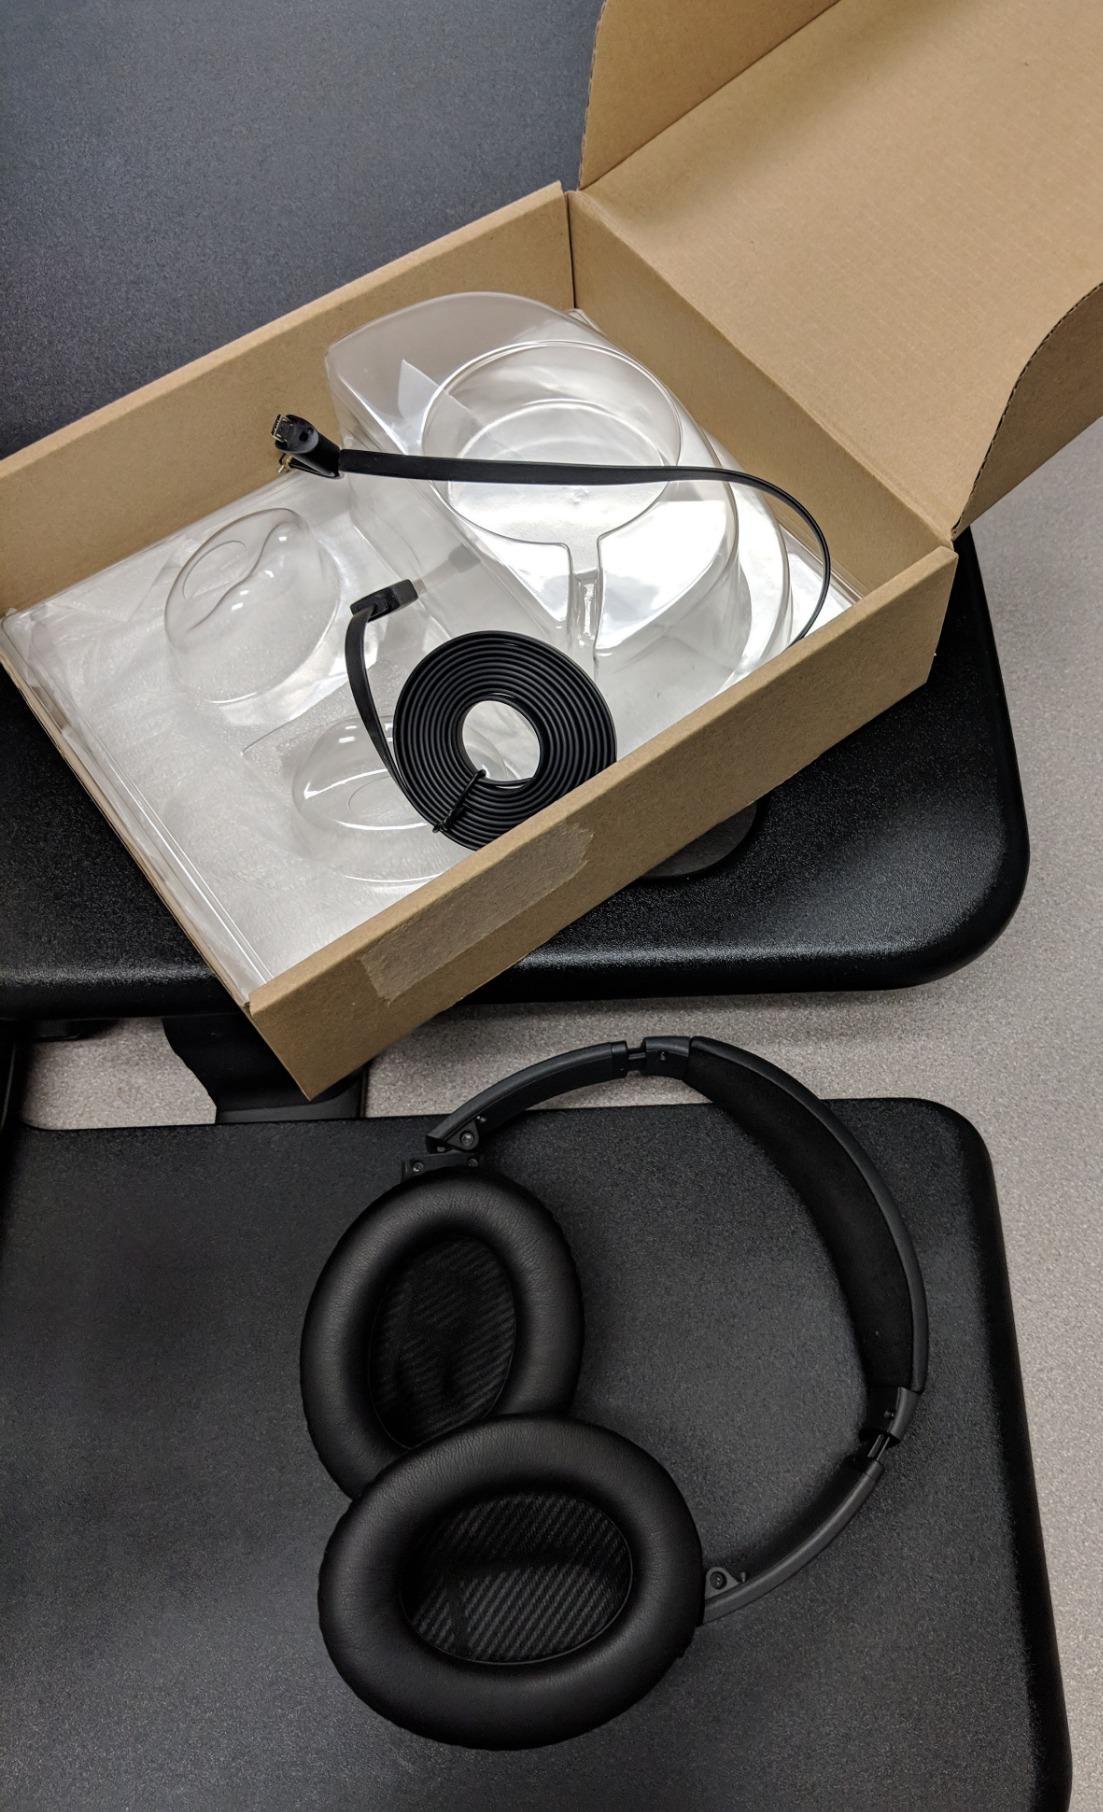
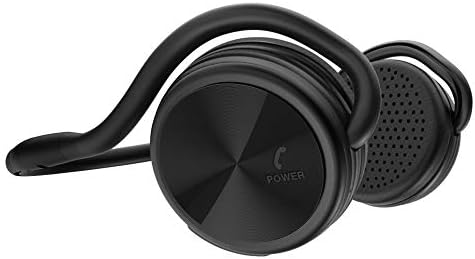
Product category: headphones
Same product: no